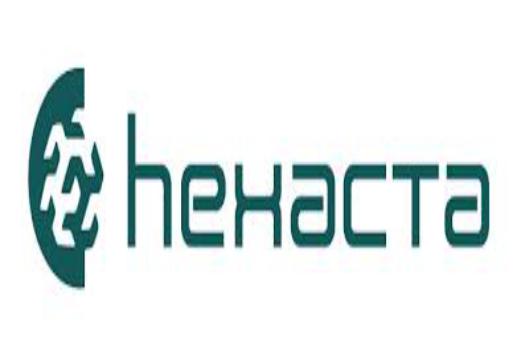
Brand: Hexacta
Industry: Others